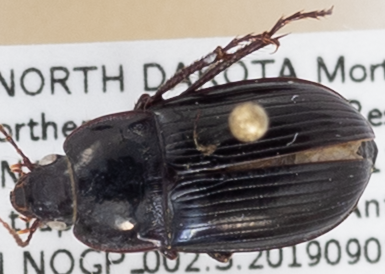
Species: Amara obesa
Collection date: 2019-06-25
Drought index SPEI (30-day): -0.402
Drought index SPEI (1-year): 1.45
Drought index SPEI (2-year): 0.9